Dodge City Army Air Field

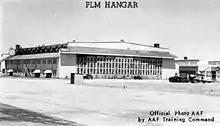
PLM Hangar, Dodge City AAF

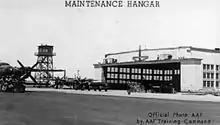
B-26s and maintenance hangar

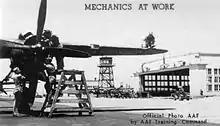
Ground maintenance of B-26 Marauders

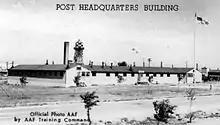
Dodge City AAF Post Headquarters

The Dodge City Chamber of Commerce, through its president, Jess C. Denious, was active during early 1942 in encouraging the government to locate an airfield in Dodge City as part of the Army Air Forces 70,000 Pilot Training Program. Mr. Denious, editor of the Dodge City Daily Globe, and lieutenant governor of Kansas, 1943–1947, made several trips to Washington to interview the appropriate authorities. In order to demonstrate the advantages of the locality, Denious had compiled considerable information on such things as weather, terrain, and utilities.